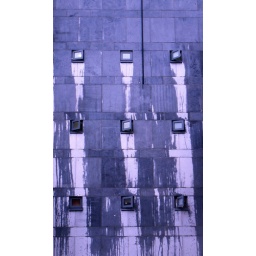
wall to building in Temple Bar, Dublin.